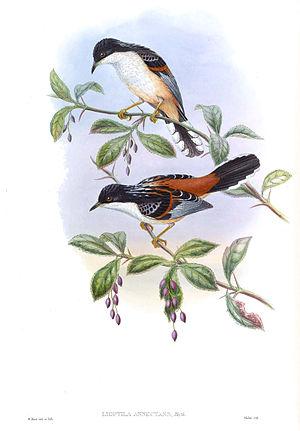
La Sibia à dos marron est une espèce de passereau de la famille des Leiothrichidae.